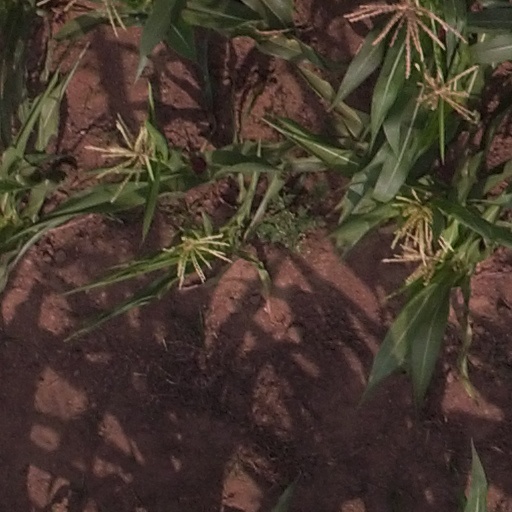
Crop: maize; corn